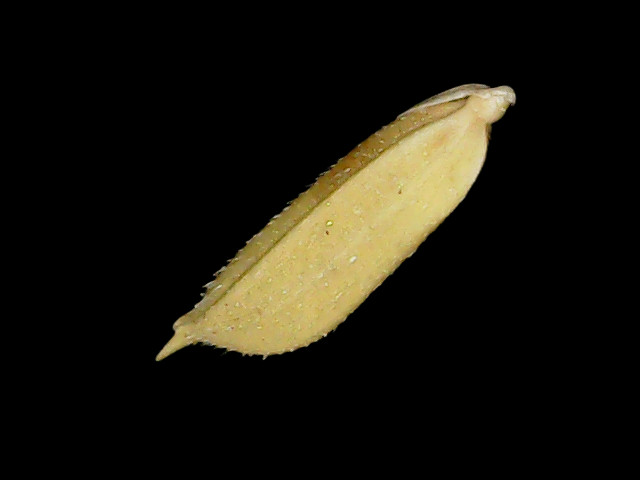
Rice variety: Binadhan07